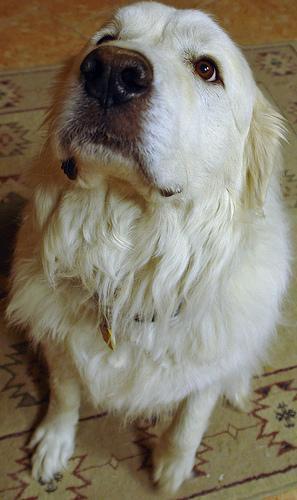
Great_Pyrenees